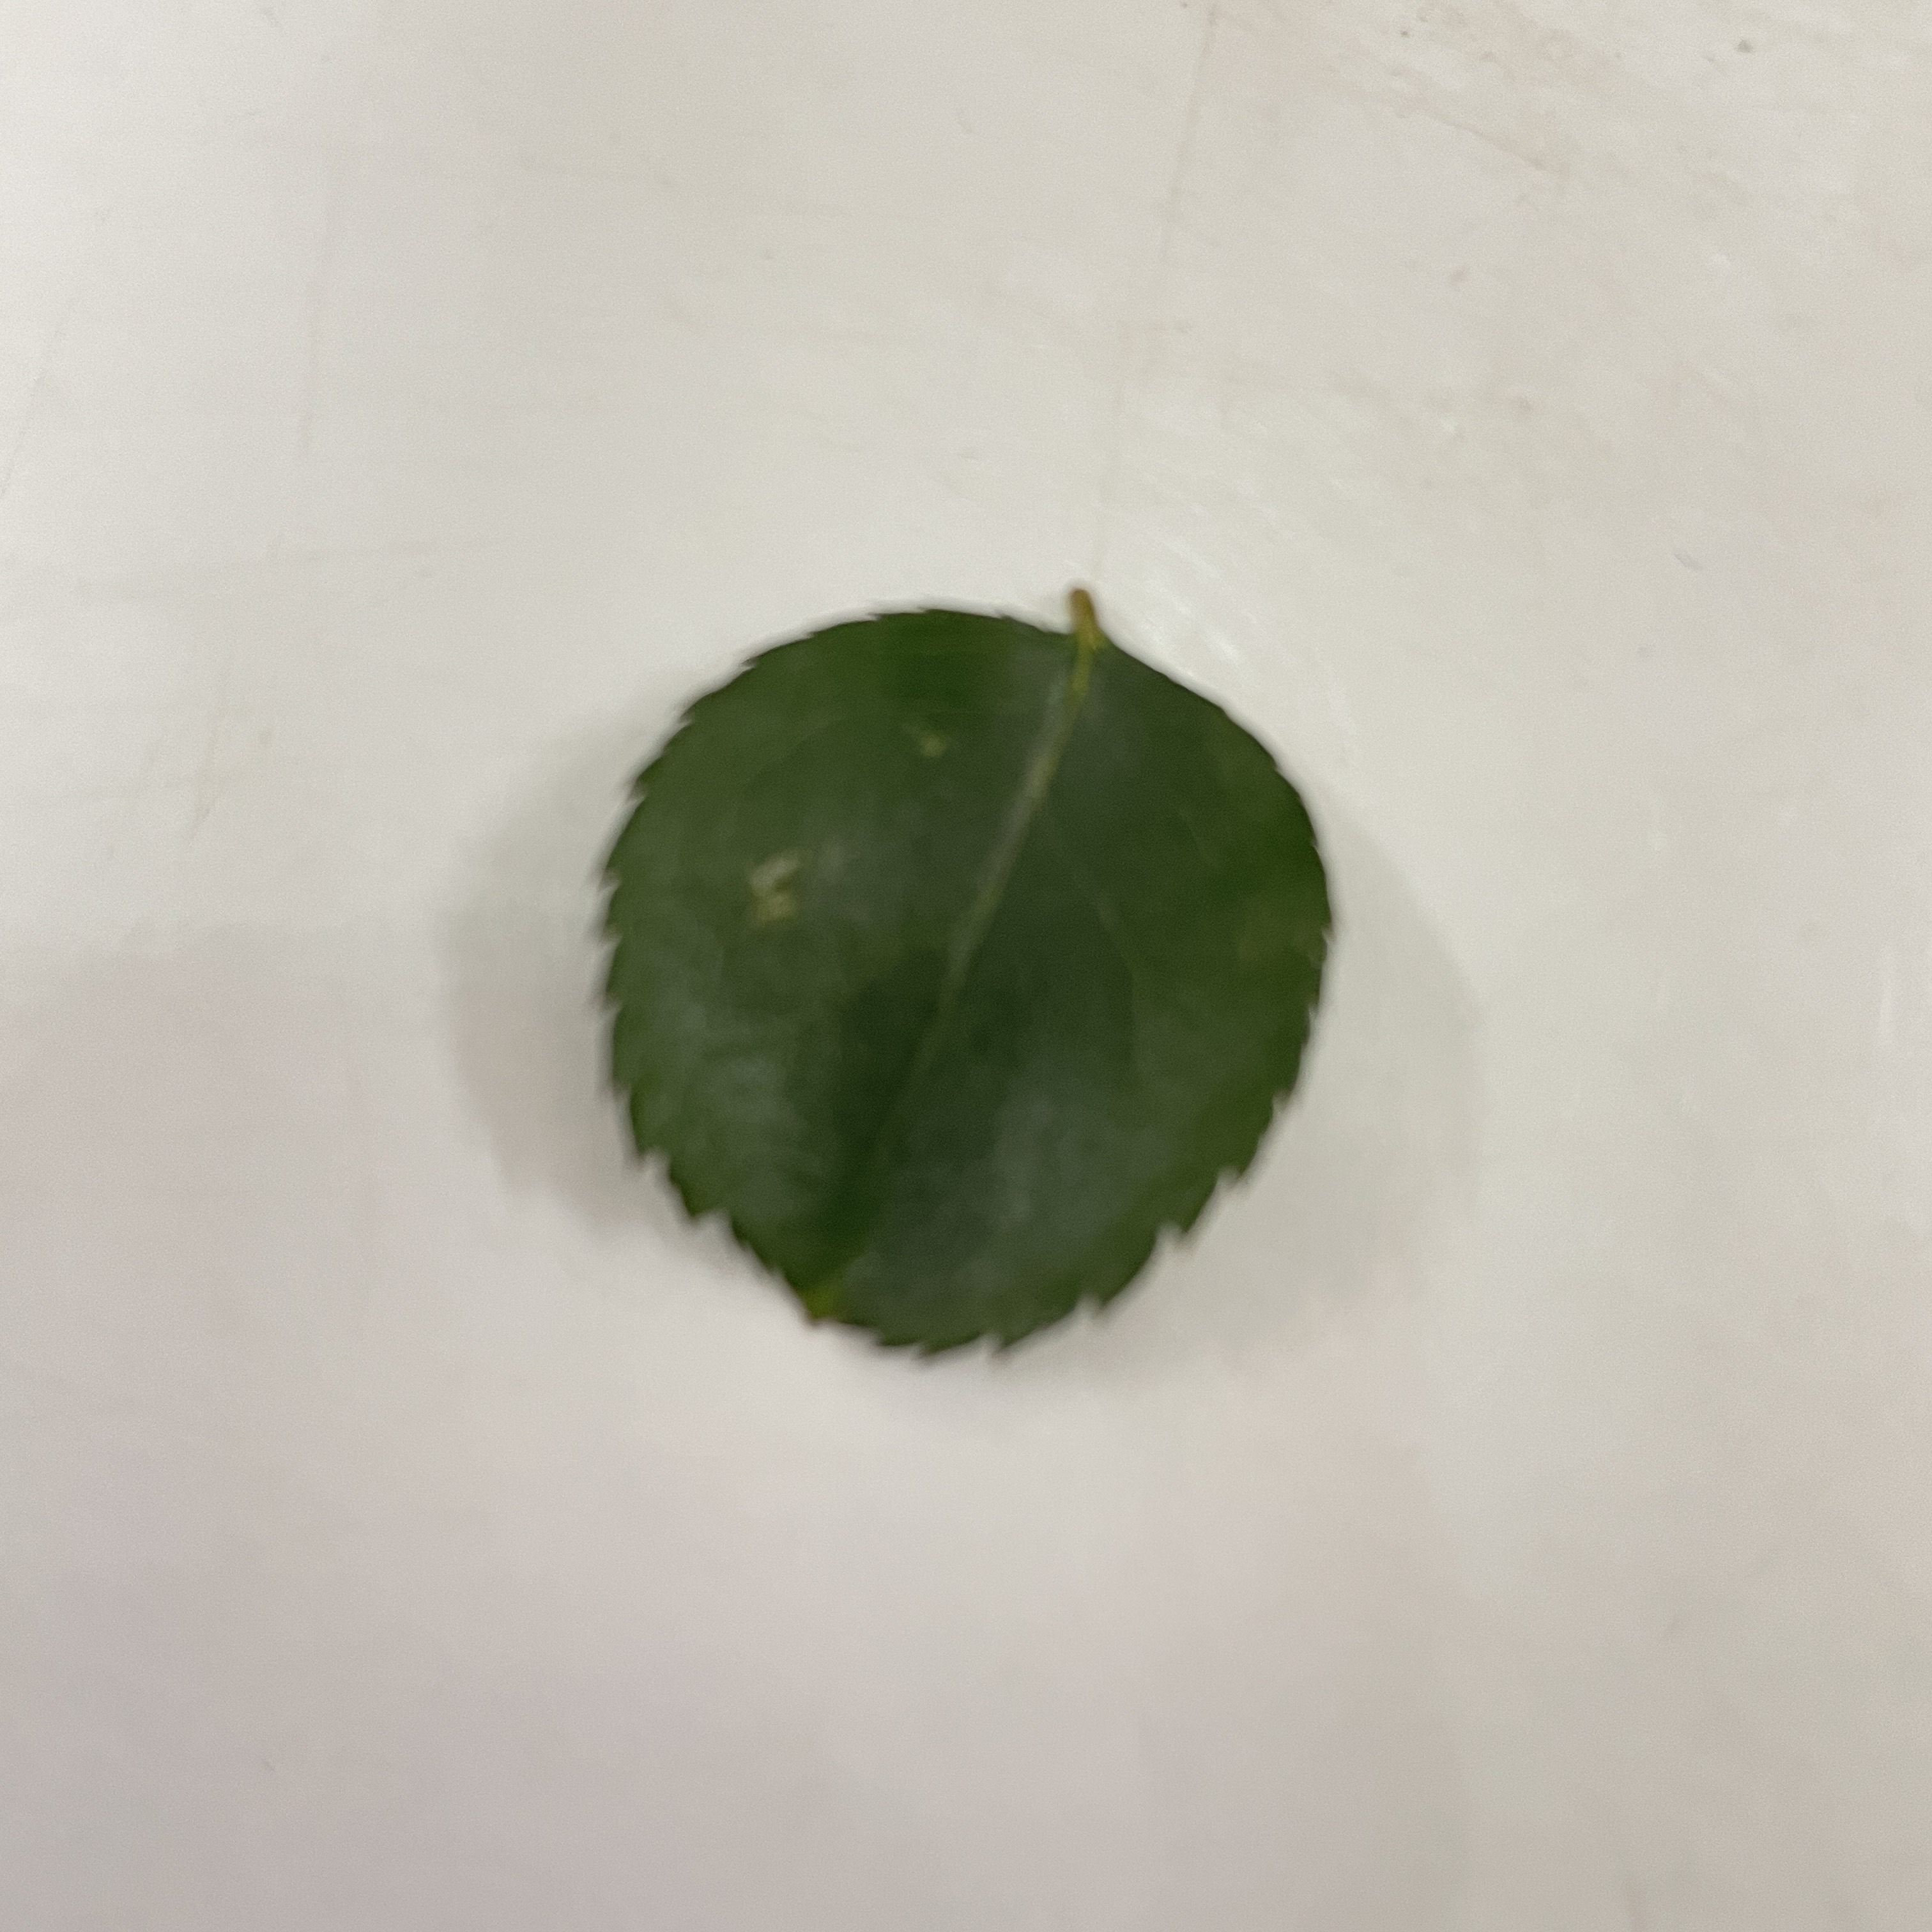
Label: Healthy Leaf